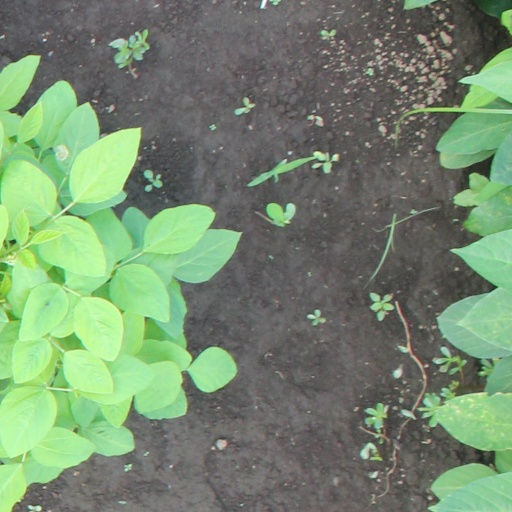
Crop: soybean